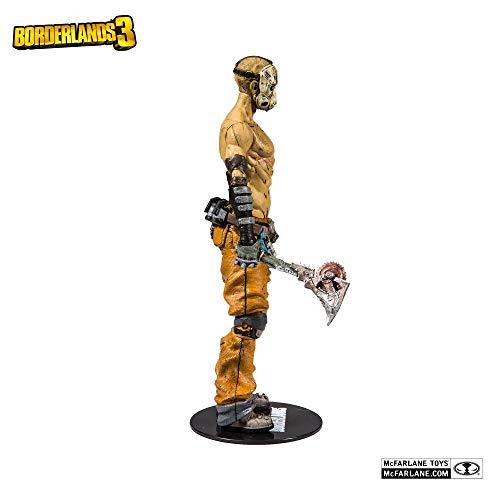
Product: McFarlane Toys Borderlands - Psycho Action Figure
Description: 7-Inch scale articulated Psycho action figure featured in on-screen attire from the all new Borderlands 3 video game.
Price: $16.73
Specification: ProductDimensions:2x1x6inches|ItemWeight:6.4ounces|ShippingWeight:6.4ounces(Viewshippingratesandpolicies)|ASIN:B07S3L8ZL4|Itemmodelnumber:10252-9|Manufacturerrecommendedage:12yearsandup